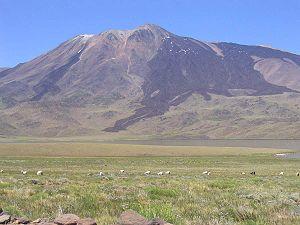
Buta Ranquil est une localité d'Argentine du département de Pehuenches, dans la
La province de Neuquén est une province d'Argentine, qui se trouve à l'extrémité nord-ouest de la Patagonie argentine. Avec une superficie de 94 378 km², elle est la plus petite province des régions australes du pays. Sa géographie s'abîme sur l'imposante Cordillère des Andes.
Cet article recense les zones humides d'Argentine concernées par la convention de Ramsar.
Le Tromen est un stratovolcan d'Argentine situé en province de Neuquén, au sein du parc provincial du Tromen. Il s'appelle aussi Pun Mahuida, ce qui en mapudungun signifie « montagne noire » ou « couverte de nuages ».